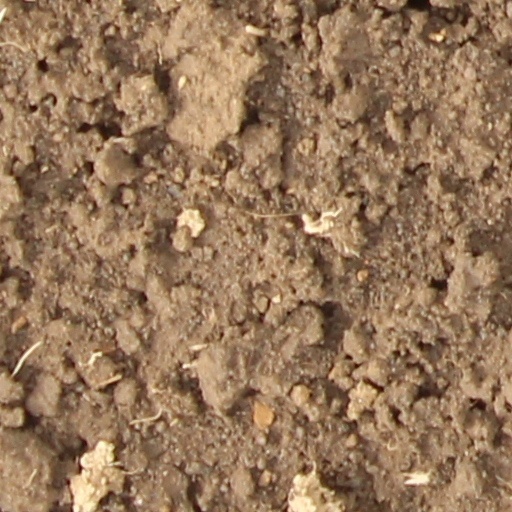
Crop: wheat